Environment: real
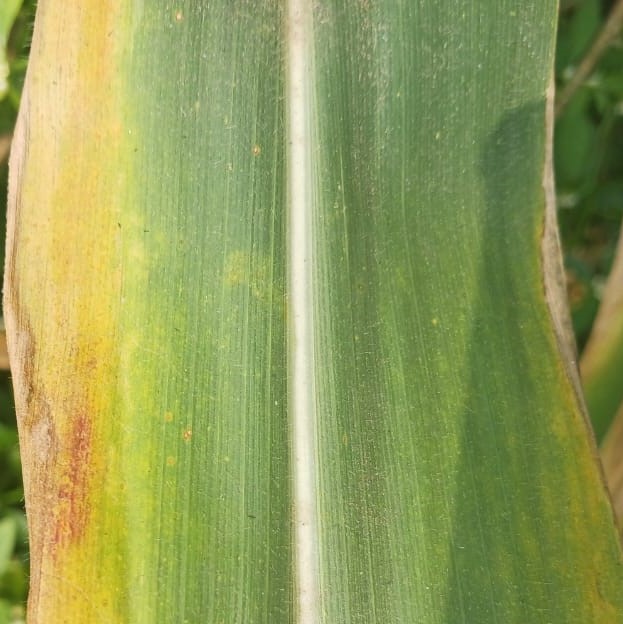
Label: potassium_deficiency